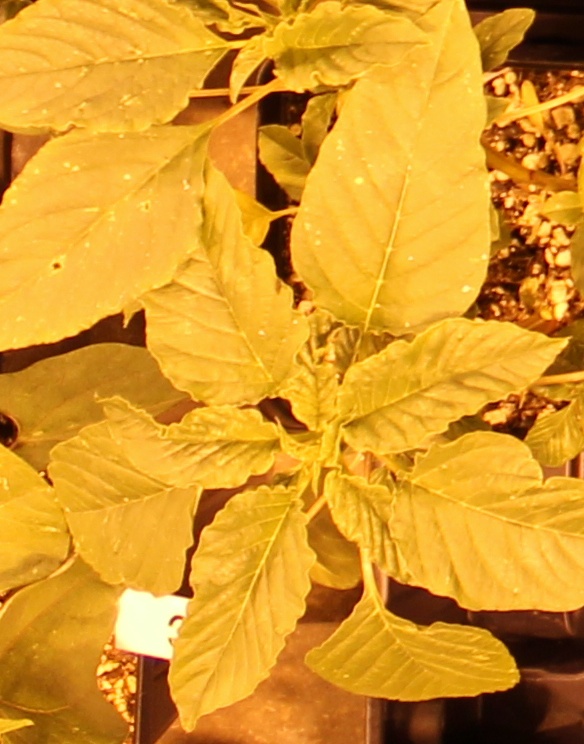
Label: Palmer Amaranth